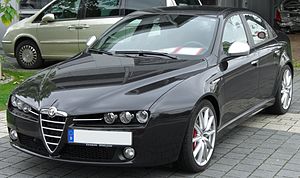
Alfa Romeo 159 / Billeder
Alfa Romeo 159 var en stor mellemklassebil fra Alfa Romeo, som afløste Alfa Romeo 156 i 2005. 159 fandtes som stationcar og som sedan med forskellige benzin- og dieselmotorer.